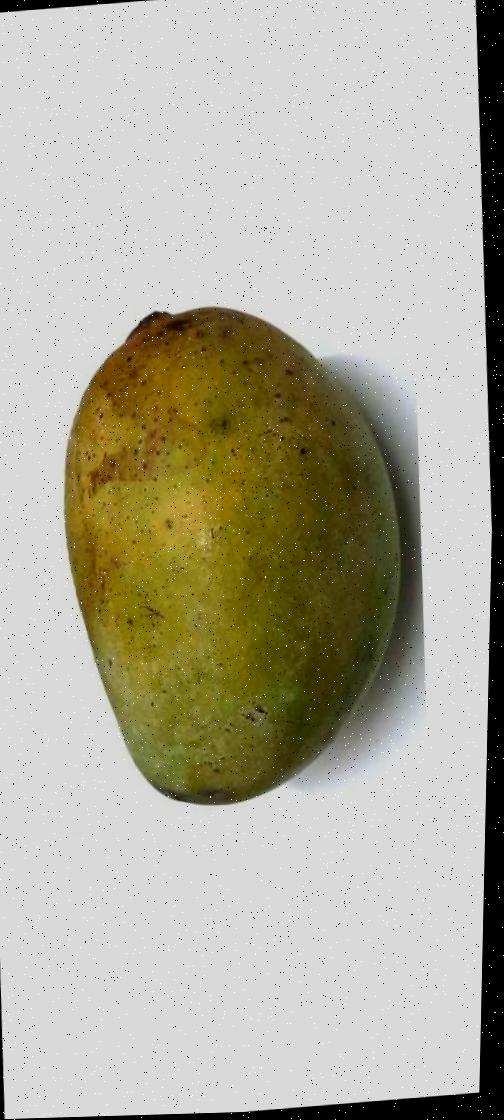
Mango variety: Fazli Classic